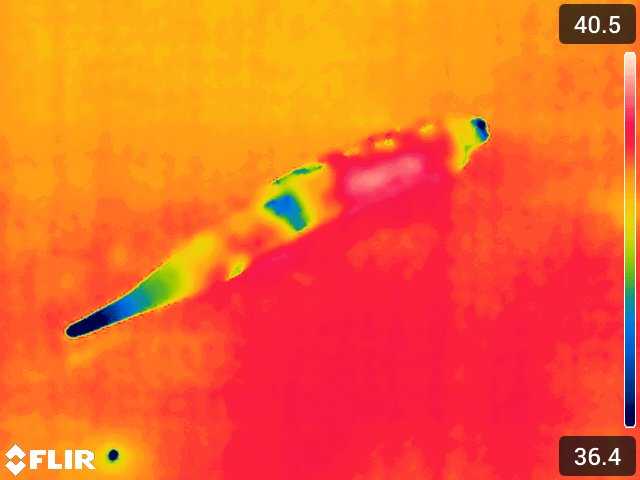
Maturity: over_matured